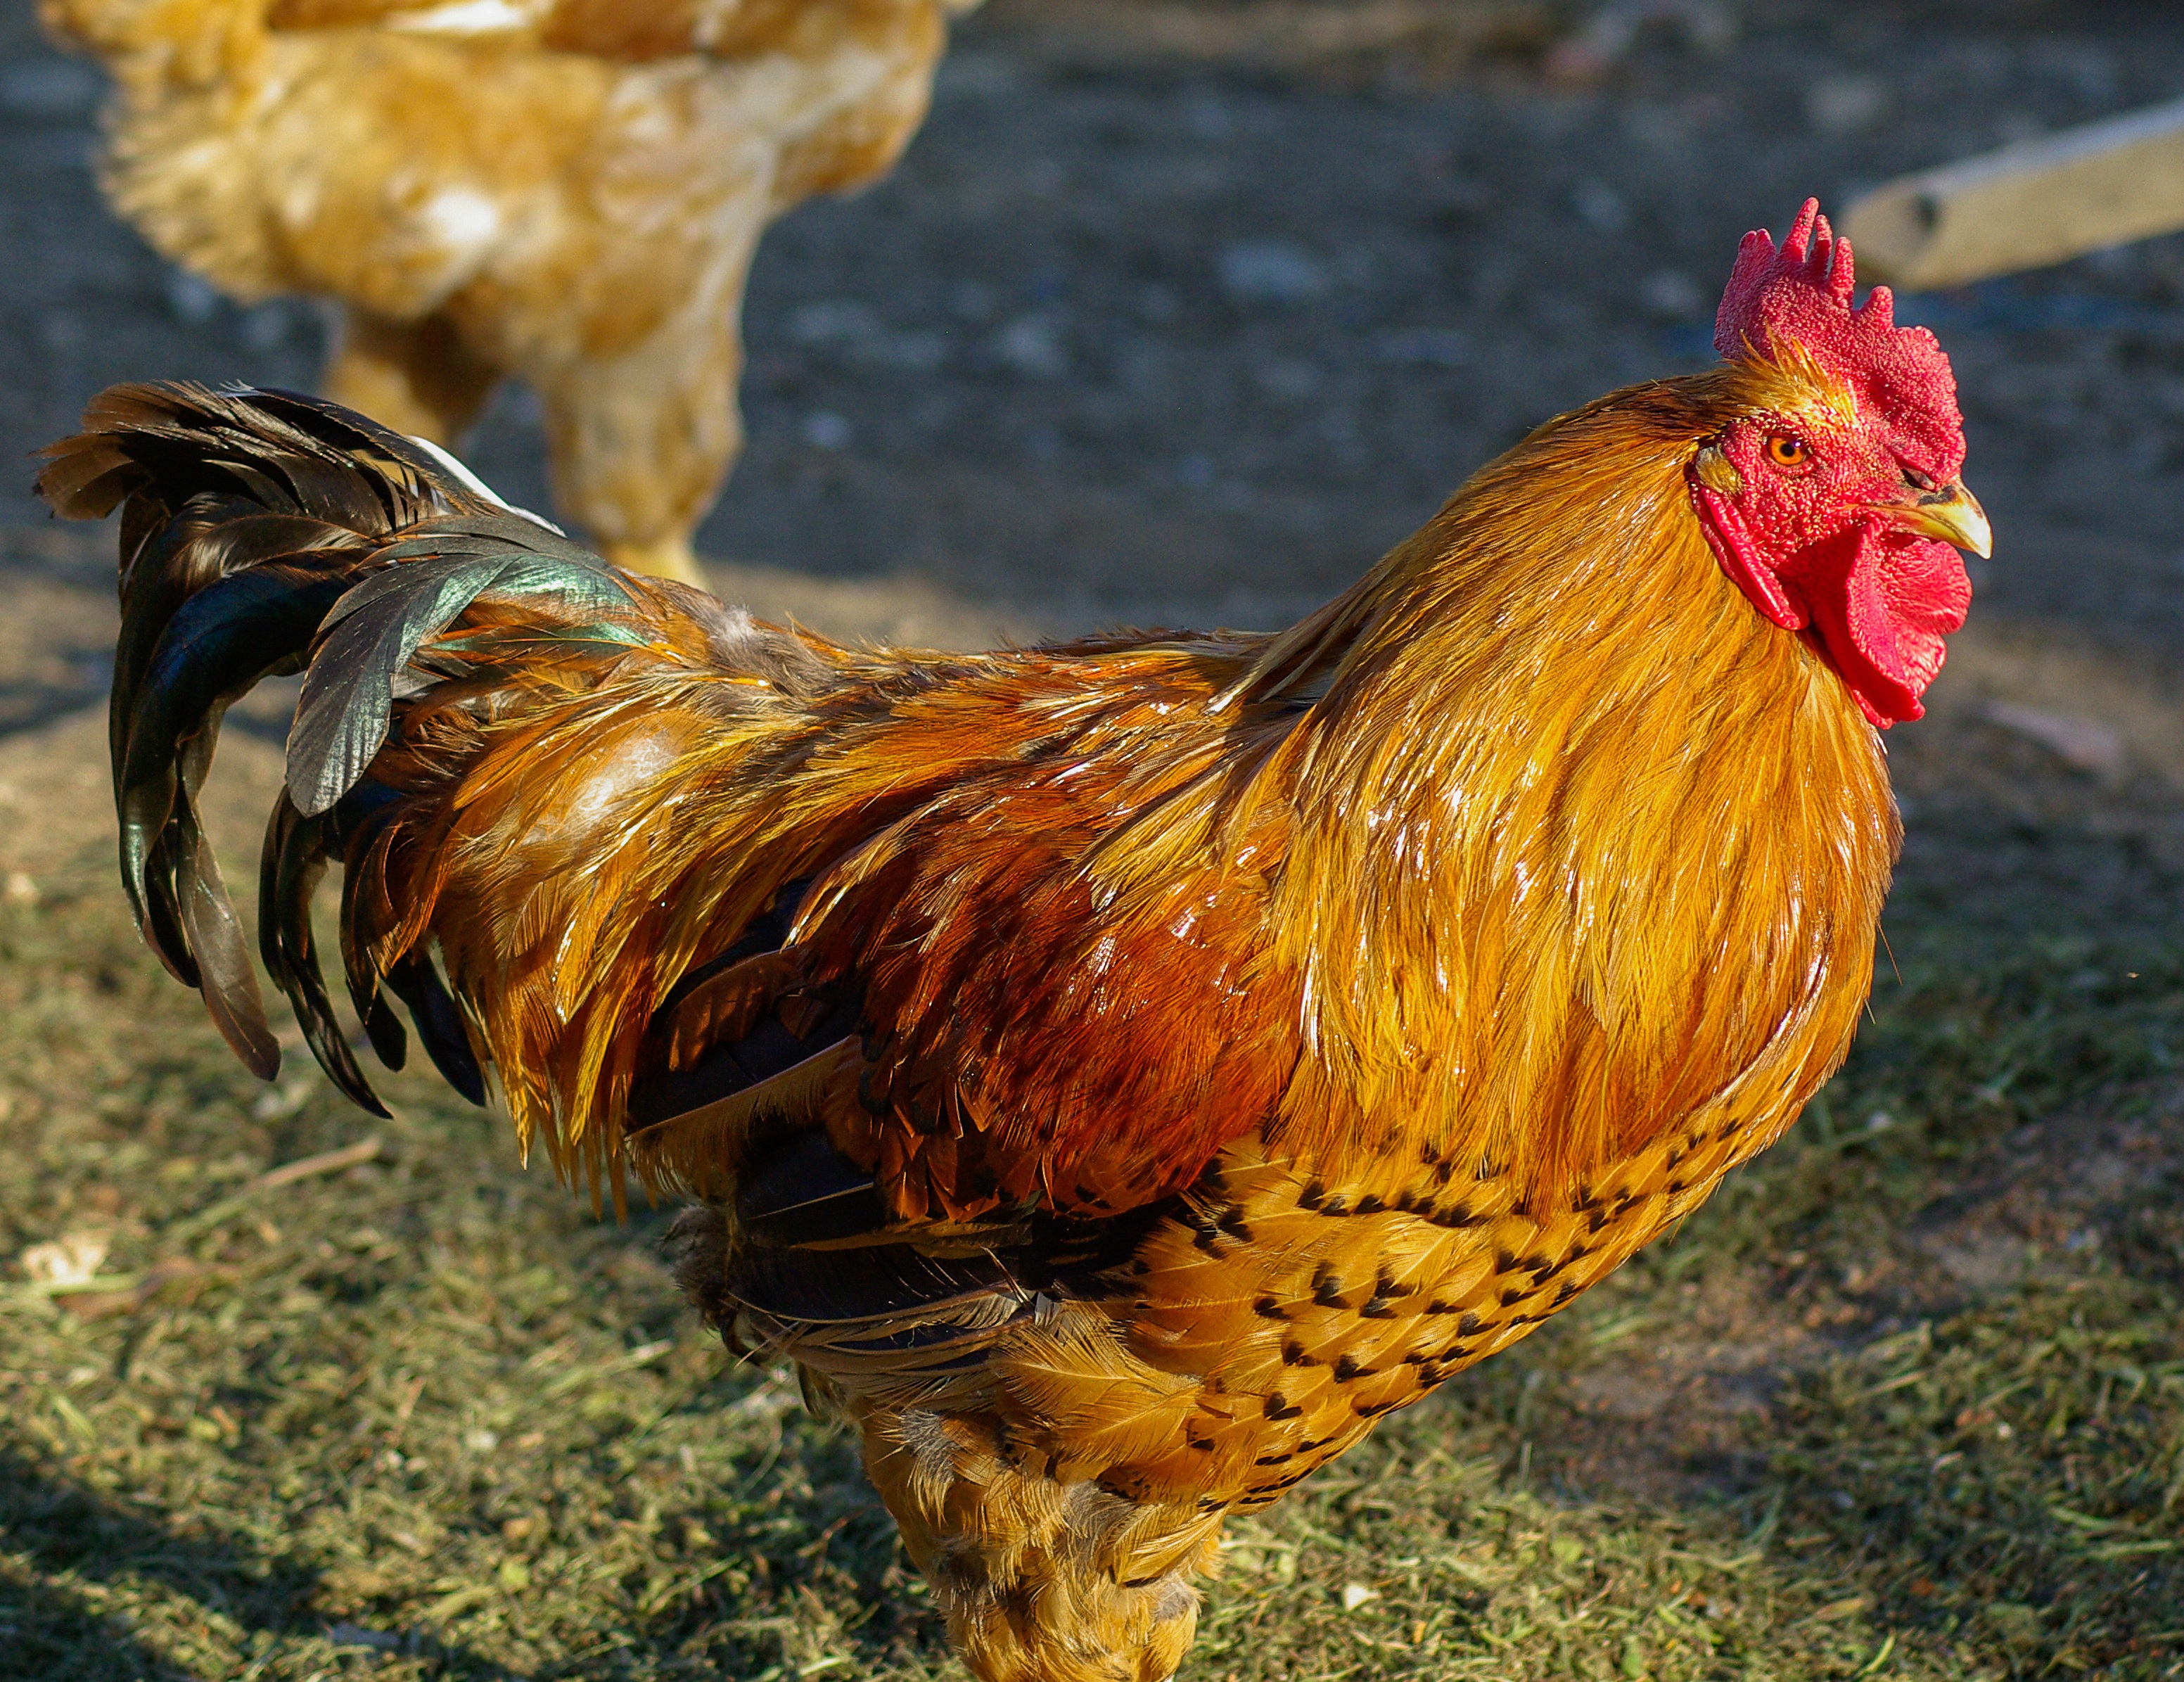
bird, beak, chicken, fowl, fauna, rooster, poultry, hen, cock, galliformes, vertebrate, phasianidae, low court